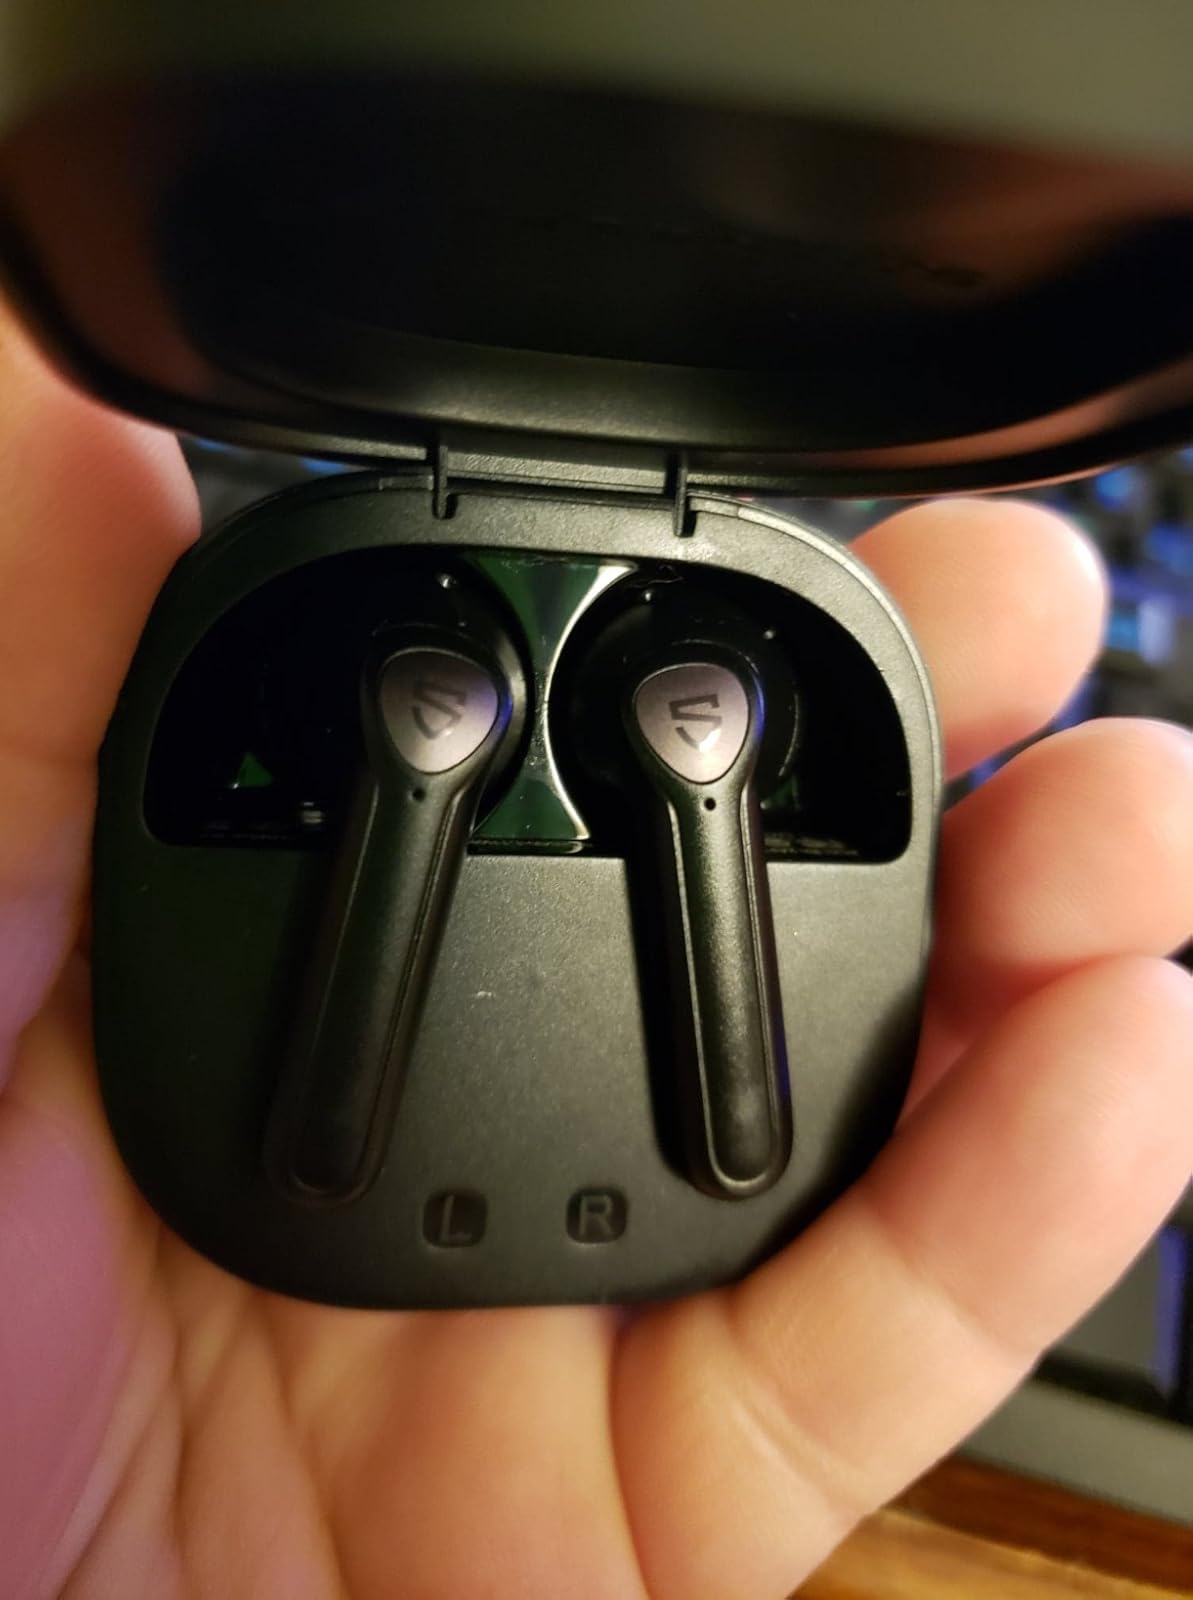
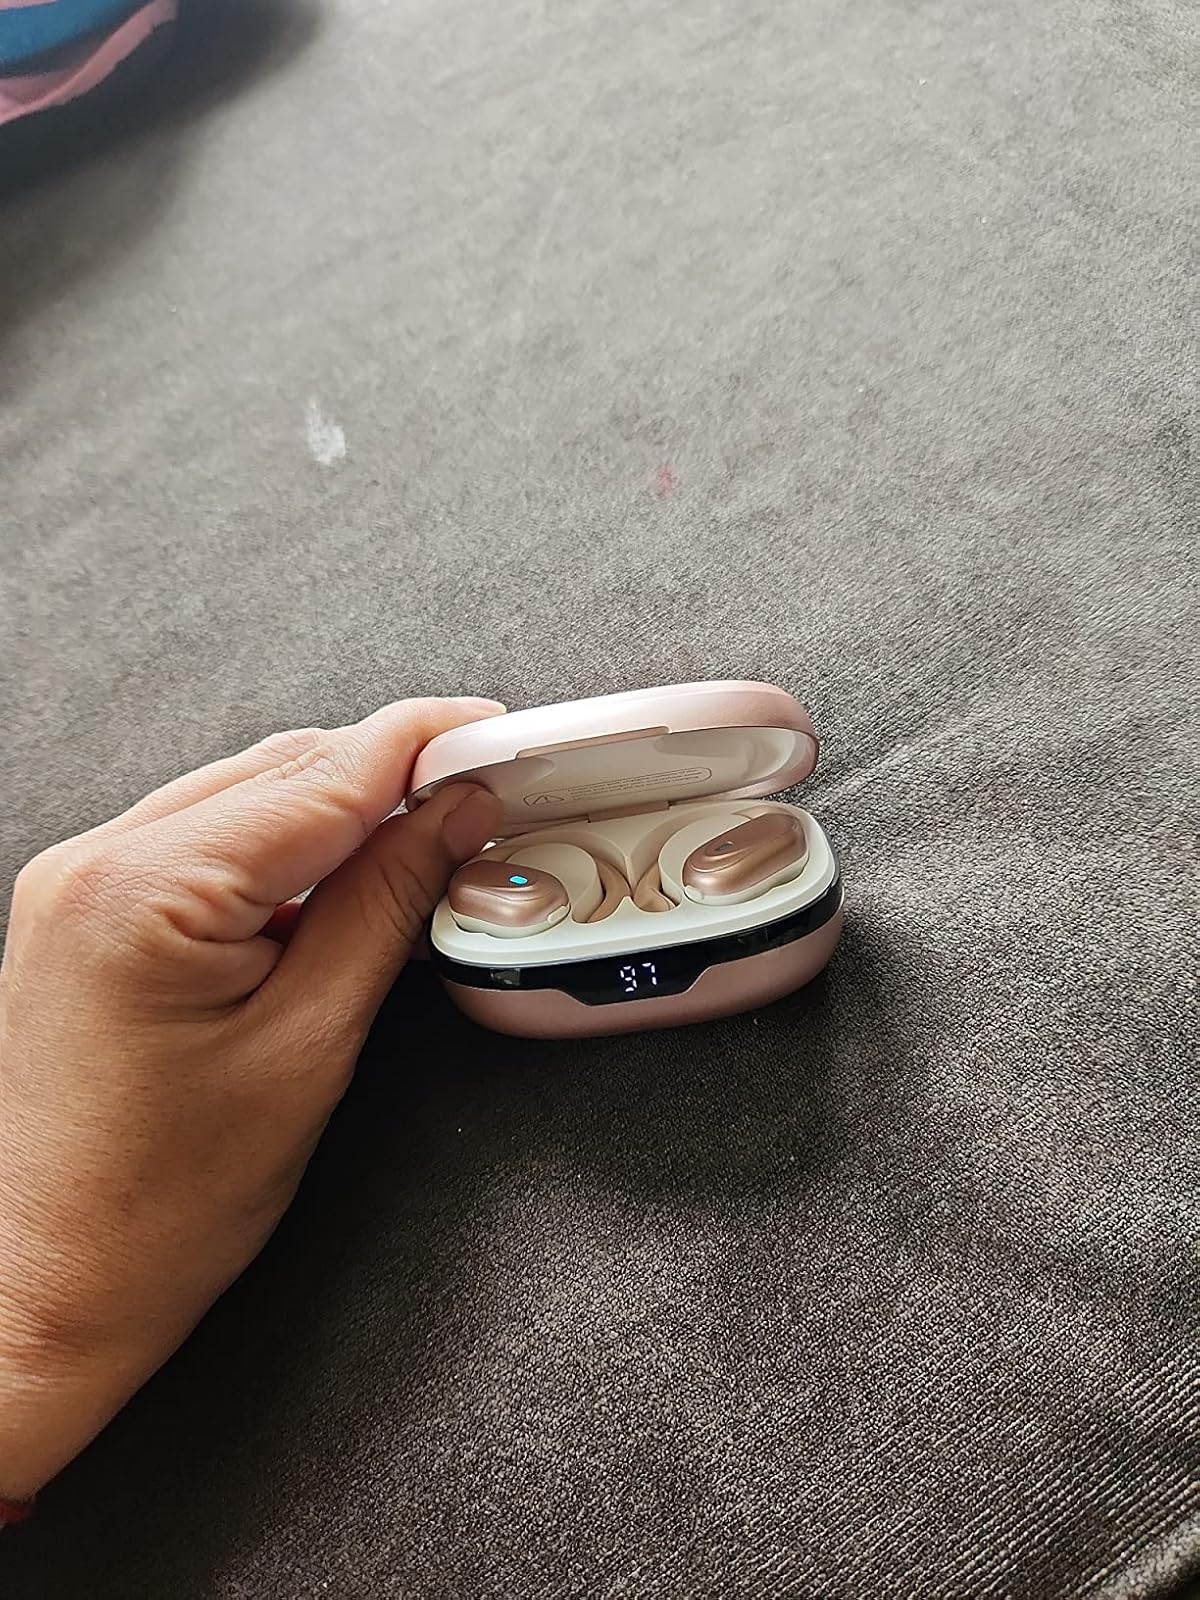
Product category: earbuds
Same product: no